Kosugi Station (Toyama, Toyama)

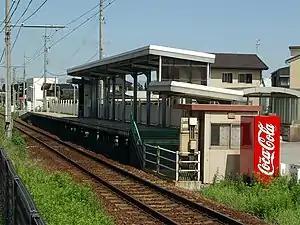
Kosugi Station in August 2008

is a railway station on the Toyama Chihō Railway Kamidaki Line in the city of Toyama, Toyama Prefecture, Japan, operated by the private railway operator Toyama Chihō Railway.